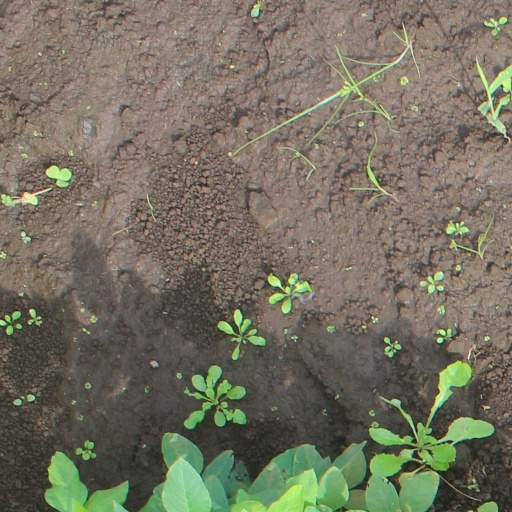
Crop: soybean